Charles IX of Sweden

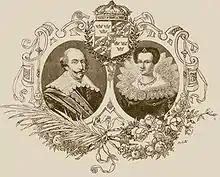
Charles IX with Christina, 17th century

Finally, the Riksdag at Linköping, 24 February 1604 declared that Sigismund abdicated the Swedish throne, that duke Charles was recognized as the sovereign. He was declared king as Karl IX (anglicized as Charles IX). Charles's short reign was one of uninterrupted warfare. The hostility of Poland and the breakup of Russia involved him in overseas contests for the possession of Livonia and Ingria, the Polish–Swedish War (1600–1611) and the Ingrian War. In the final year of his reign, his claims to all of Lapland west of the Varangerfjord and extending to the Arctic Ocean led to the Kalmar War with Denmark-Norway.